Bernard Łubieński

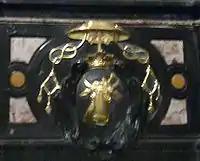
Pomian CoA on sarcophagus of Maciej Łubieński, Primate, in Gniezno Cathedral

Persuaded of the heroic virtue of his life, the Redemptorist fathers initiated the ecclesiastical process in the cause of Łubieński's beatification. On 2 June 1961 the requisite investigative stage began, terminating at the level of the Archdiocese of Warsaw on 24 November 1965. In the course of the inquiry, submissions were received from 44 witnesses. After many changes, Antonio Marrazza was named postulator of the cause. A special Historical Commission was called upon to gather material. Concluding its work on 28 March 1995, the Commission passed its findings to the Congregation for the Causes of Saints in Rome. On 30 March 1998 the Congregation issued a decree validating the diocesan stage of the inquiry. At the end of January 2005 a Positio petition, containing a detailed biography and bibliography with theological opinions, was handed to the Holy See. On 12 April 2005 a consultative college met and accepted the validity of the historical material.